Question: Please indicate a possible affordance area of the knife that can be used for cutting.
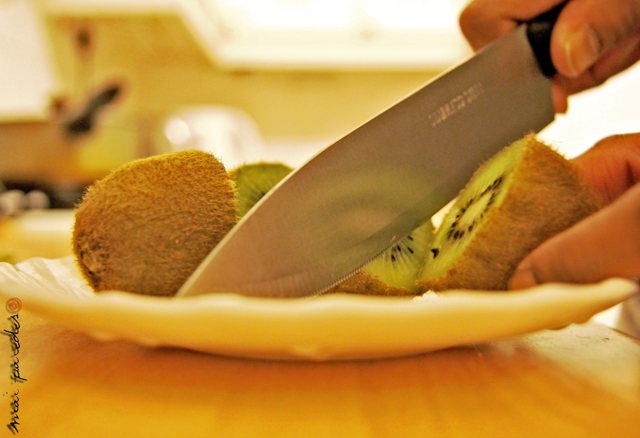
Answer: [166.5, 9, 585.5, 305]